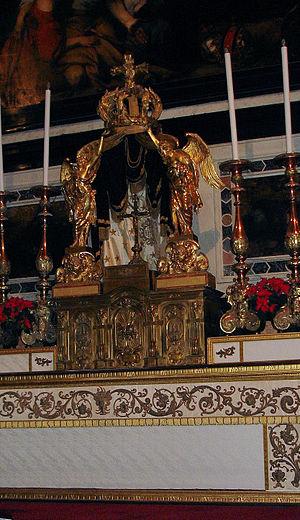
Dans les traditions liturgiques catholique et orthodoxe, l’antependium ou devant d’autel, est un élément décoratif, souvent en toile de lin, en brocart ou en cuir, destiné à orner le devant de l'autel.